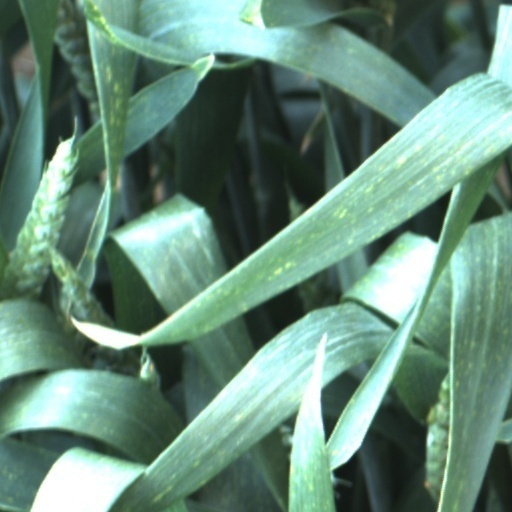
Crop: wheat